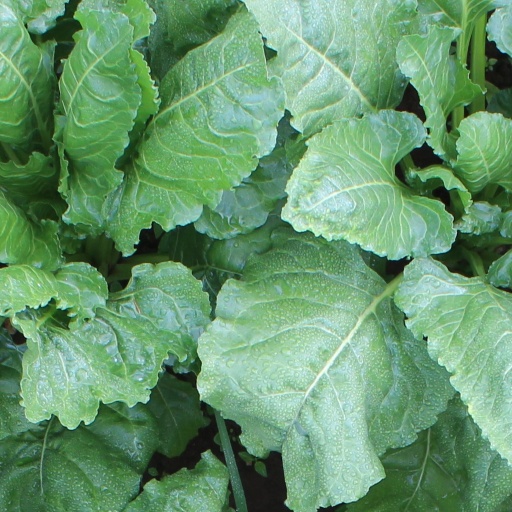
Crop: sugar beet